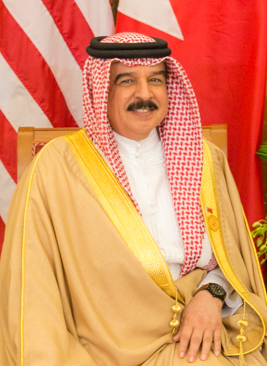
สมเด็จพระราชาธิบดีฮะมัด บิน อีซา อัลเคาะลีฟะฮ์

|name = ฮะมัด บิน อีซา อัลเคาะลีฟะฮ์
|native_lang1 = อารบิก
|native_lang1_name1 = حمد بن عيسى آل خليفة
|image = Donald Trump meets with King Hamed bin Issa of Bahrain, May 2017 (cropped).jpg
|caption = พระบรมฉายาลักษณ์ในปี 2560
|succession = รายพระนามพระมหากษัตริย์บาห์เรน|สมเด็จพระราชาธิบดีแห่งบาห์เรน
|reign = 14 กุมภาพันธ์ พ.ศ. 2545 – ปัจจุบัน ()
|coronation = 14 กุมภาพันธ์ พ.ศ. 2545
|predecessor = "สถาปนาตำแหน่ง"(ในฐานะเจ้าผู้ครองรัฐบาห์เรนโดยพระองค์เอง)
|successor = เจ้าชายซัลมาน มกุฎราชกุมารแห่งบาห์เรน|เจ้าชายซัลมาน บินฮะมัด บินอีซา อัลเคาะลีฟะฮ์
|regent = เจ้าชายเคาะลีฟะฮ์ บิน ซัลมาน อัลเคาะลีฟะฮ์ เจ้าชายซัลมาน มกุฎราชกุมารแห่งบาห์เรน|เจ้าชายซัลมาน บินฮะมัด บินอีซา อัลเคาะลีฟะฮ์
|succession1 = เจ้าผู้ครองรัฐบาห์เรน
|reign1 = 6 มีนาคม พ.ศ. 2542– 14 กุมภาพันธ์ พ.ศ. 2545
|predecessor1 = เชคอีซา บิน ซัลมัด อัลเคาะลีฟะฮ์
|successor1 = "ตำแหน่งยุบเลิก"(ในฐานะกษัตริย์แห่งบาห์เรนโดยพระองค์เอง)
|regent1 = เจ้าชายเคาะลีฟะฮ์ บิน ซัลมาน อัลเคาะลีฟะฮ์
|spouse = เจ้าหญิงซาบิกา บิน อิบบราฮิม อัลเคาะลีฟะฮ์ (2511–ปัจจุบัน)Sheia bint Hassan Al-Khrayyesh Al-Ajmiและอื่น ๆ อีก 2
|issue-link = #Personal life
|issue = เจ้าชายซัลมาน มกุฎราชกุมารแห่งบาห์เรน|เจ้าชายซัลมาน บินฮะมัด บินอีซา อัลเคาะลีฟะฮ์ เจ้าชายอับดุลเลาะห์ บินฮะมัด บินอีซา อัลเคาะลีฟะฮ์Khalifa bin Hamad Al KhalifaNajla bint Hamad Al KhalifaNasser bin Hamad Al KhalifaKhalid bin Hamad Al KhalifaFaisal bin Hamad bin Isa Al KhalifaSultan bin Hamad Al KhalifaHessa bint Hamad Al KhalifaNura bint Hamad Al Khalifa Munira bint Hamad Al KhalifaReema bint Hamad Al Khalifa
|house = ราชวงศ์อัลเคาะลีฟะฮ์|อัลเคาะลีฟะฮ์
|father = เชคอีซา บิน ซัลมัด อัลเคาะลีฟะฮ์
|mother = ฮะเศาะฮ์ บินต์ ซัลมาน อัลเคาะลีฟะฮ์
|birth_place = Riffa, บาห์เรน
|birth_style=พระราชสมภพ
สมเด็จพระราชาธิบดีฮะมัด บิน อีซา อัลเคาะลีฟะฮ์ (, ') เป็นพระมหากษัตริย์พระองค์แรกแห่งประเทศบาห์เรน|ราชอาณาจักรบาห์เรน จากการสถาปนารัฐบาห์เรนเป็นราชอาณาจักรบาห์เรนในปี พ.ศ. 2545 พระบรมราชสมภพเมื่อวันที่ 28 มกราคม พ.ศ. 2493 เป็นพระราชโอรสของเชคอีซา บิน ซัลมัด อัลเคาะลีฟะฮ์ เจ้าผู้ครองรัฐบาห์เรน กับฮะเศาะฮ์ บินต์ ซัลมาน อัลเคาะลีฟะฮ์ เสด็จขึ้นครองราชย์เมื่อวันที่ 6 มีนาคม พ.ศ. 2542
สมเด็จพระราชาธิบดีฮะมัด บิน อีซา อัลเคาะลีฟะฮ์ ทรงราชาภิเษกสมรสกับสมเด็จพระราชินีซาบิกา บิน อิบบราฮิม อัลเคาะลีฟะฮ์ มีพระราชโอรสและพระราชธิดาด้วยกัน 12 พระองค์
==อ้างอิง==
==แหล่งข้อมูลอื่น==
* The New Amir of Bahrain: Marching Sideways, Abdulhadi Khalaf, Civil Society, Volume 9, Issue 100, April 2000
* (227 KB), Abdulhadi Khalaf, Fourth Mediterranean Social and Political Research Meeting, European University Institute, March 2003
* Generational change and elite-driven reforms in the Kingdom of Bahrain. (Sir William Luce Fellowship Paper No. 7) Dr. Steven Wright (2006) Institute for Middle East and Islamic Studies, University of Durham
* Bahrain: The Royals rule, Le Monde Diplomatique, March 2005
* An Arab exception: Reform in Bahrain The Economist, 29 July 2004 (requires subscription)
หมวดหมู่:บุคคลที่เกิดในปี พ.ศ. 2493
หมวดหมู่:บุคคลที่ยังมีชีวิตอยู่
หมวดหมู่:พระมหากษัตริย์บาห์เรน
หมวดหมู่:พระมหากษัตริย์ที่ทรงครองราชย์ในปัจจุบัน|ฮ
หมวดหมู่:มกุฎราชกุมารแห่งบาห์เรน